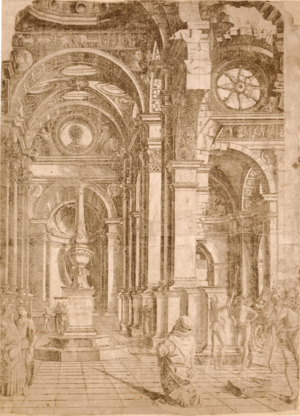
Gravure Prevedari d’après d’un dessin sur papyrus de Bramante
La gravure Prevedari est une gravure sur une plaque de laiton réalisée en 1481 à Milan par Bernardo Prevedari d'après un dessin de Donato Bramante dont le nom est rapporté sur la gravure elle-même en lettres capitales.
Donato di Angelo di Pascuccio dit Bramante, est né en 1444 à Fermignano près d'Urbino dans la Région des Marches en Italie et mort le 11 avril 1514 à Rome. Polymathe, Bramante compte parmi les architectes et les peintres les plus importants de la Renaissance. Il est également musicien et auteur d’un traité d’architecture ainsi que d’écrits de nature poétique, satirique et épistolaire.